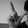
ASL letter: L